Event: Nepal Earthquake
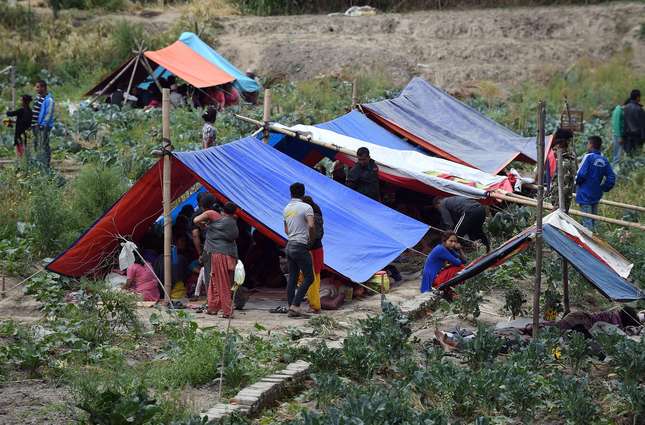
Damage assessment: no_damage